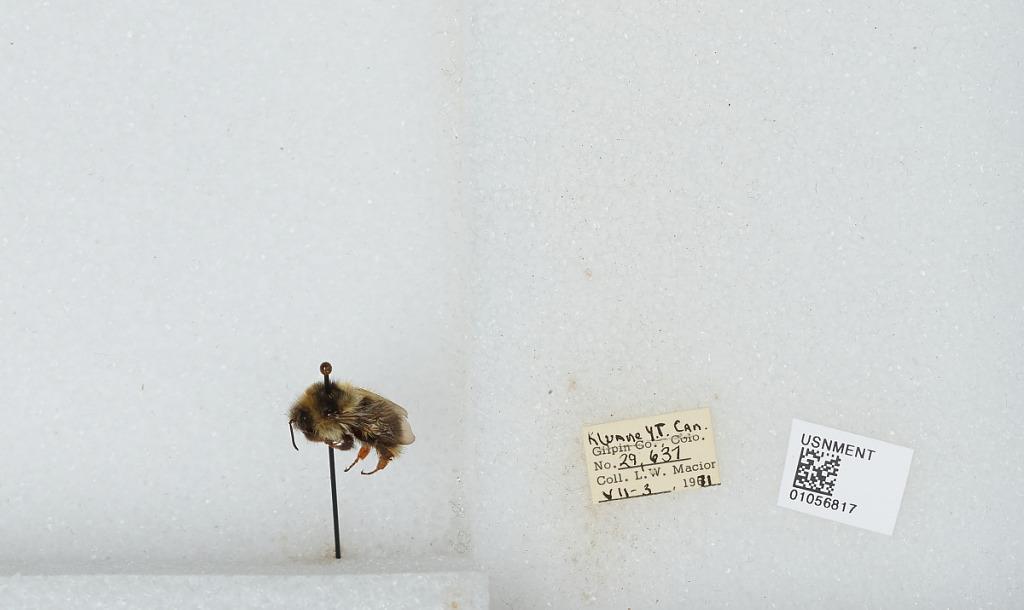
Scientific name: Bombus bifarius nearcticus
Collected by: L. Macior
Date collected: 1971-7-3
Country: Canada
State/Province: Yukon Territory
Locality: Kluane
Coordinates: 60.75, -139.5